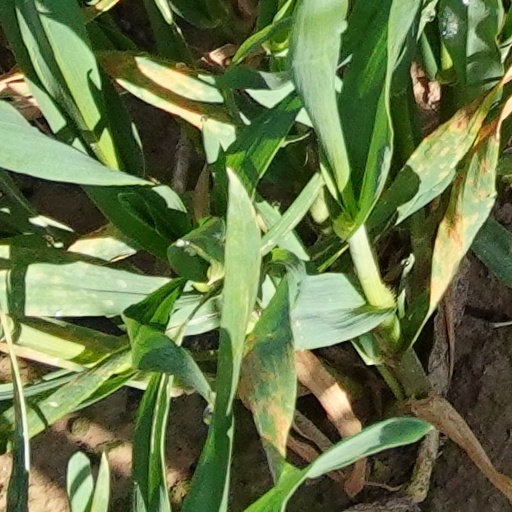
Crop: wheat